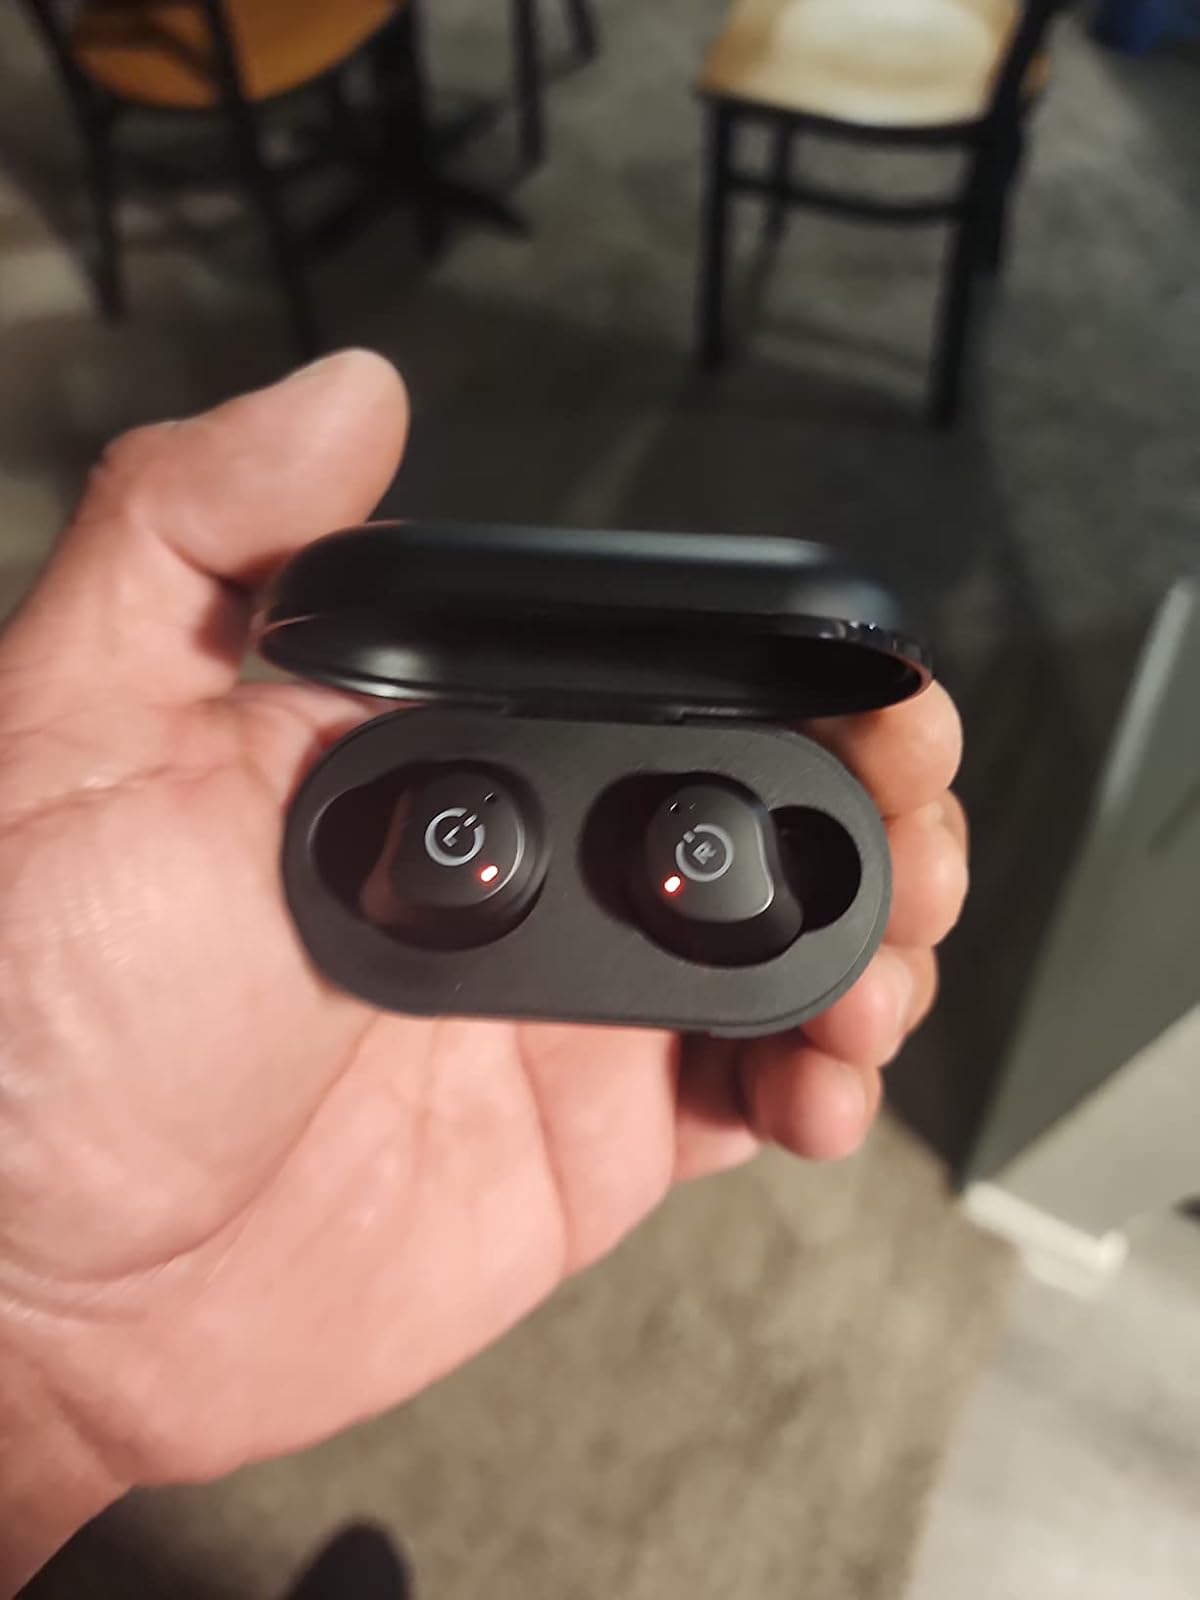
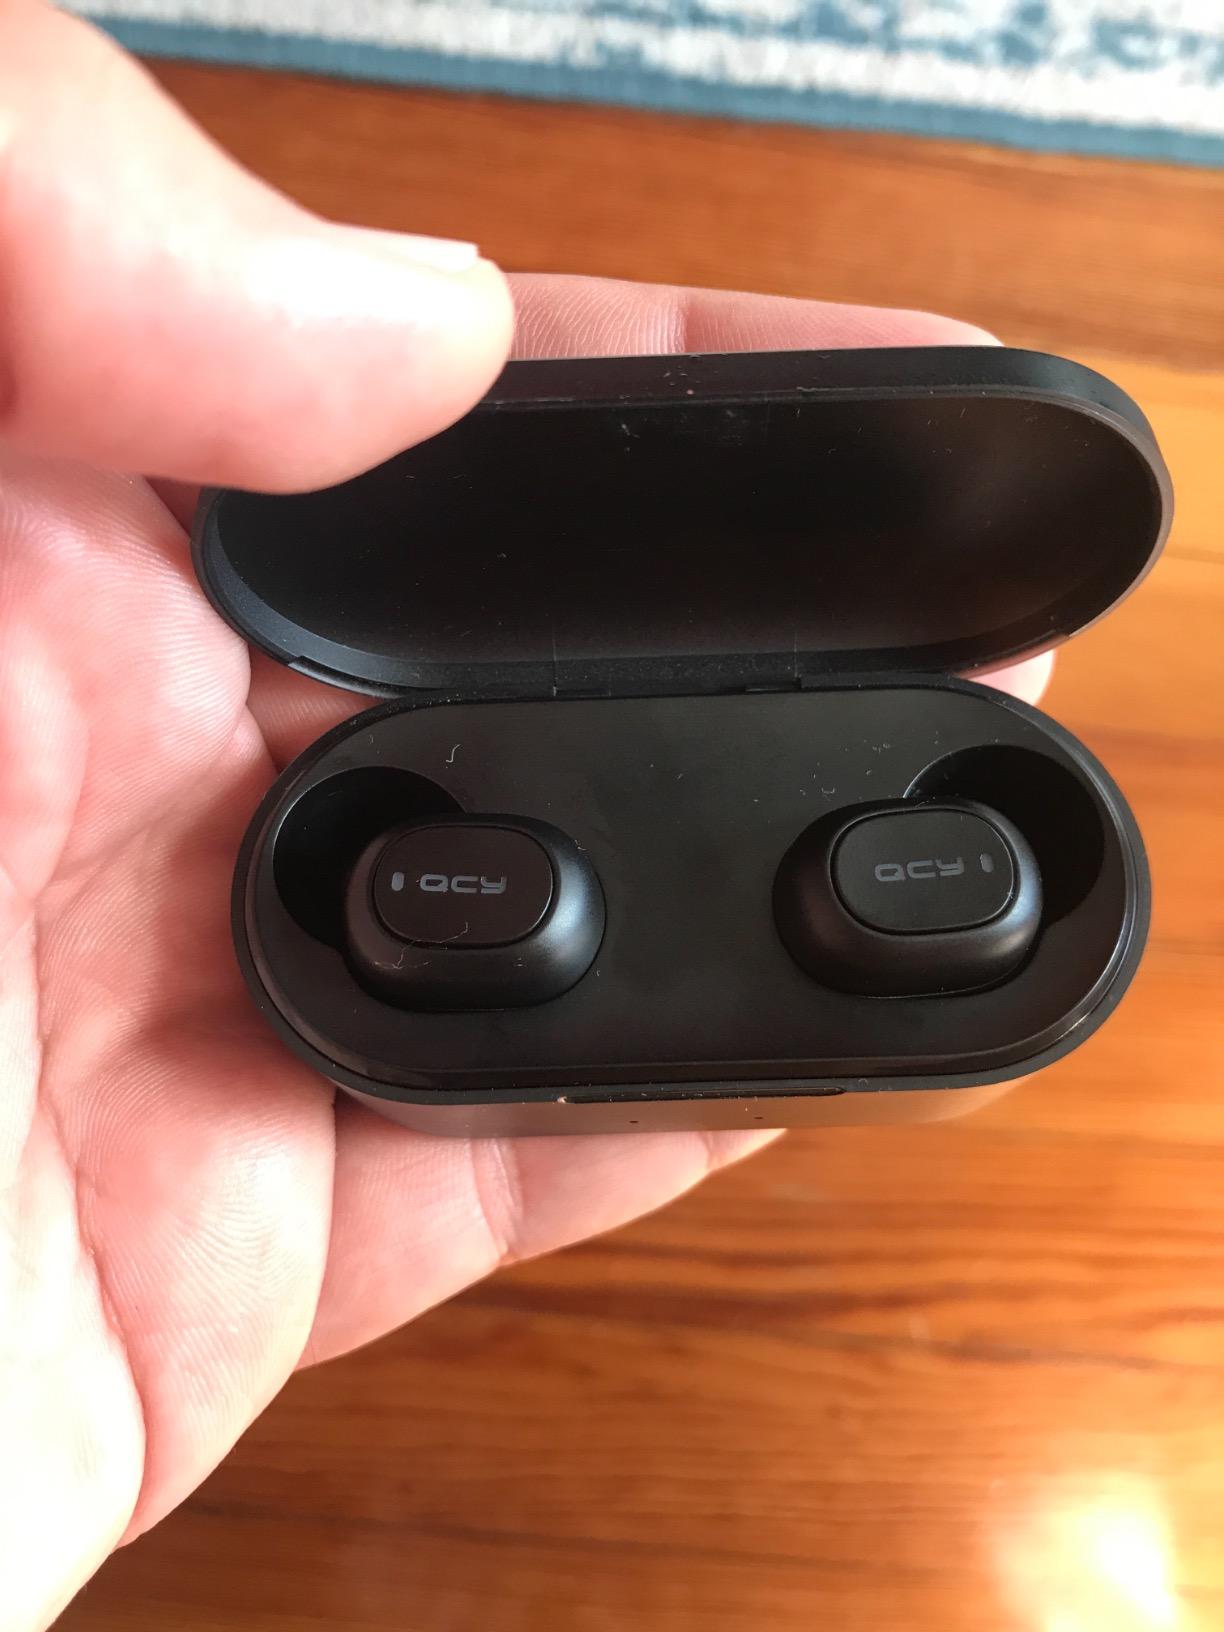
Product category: earbuds
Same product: no